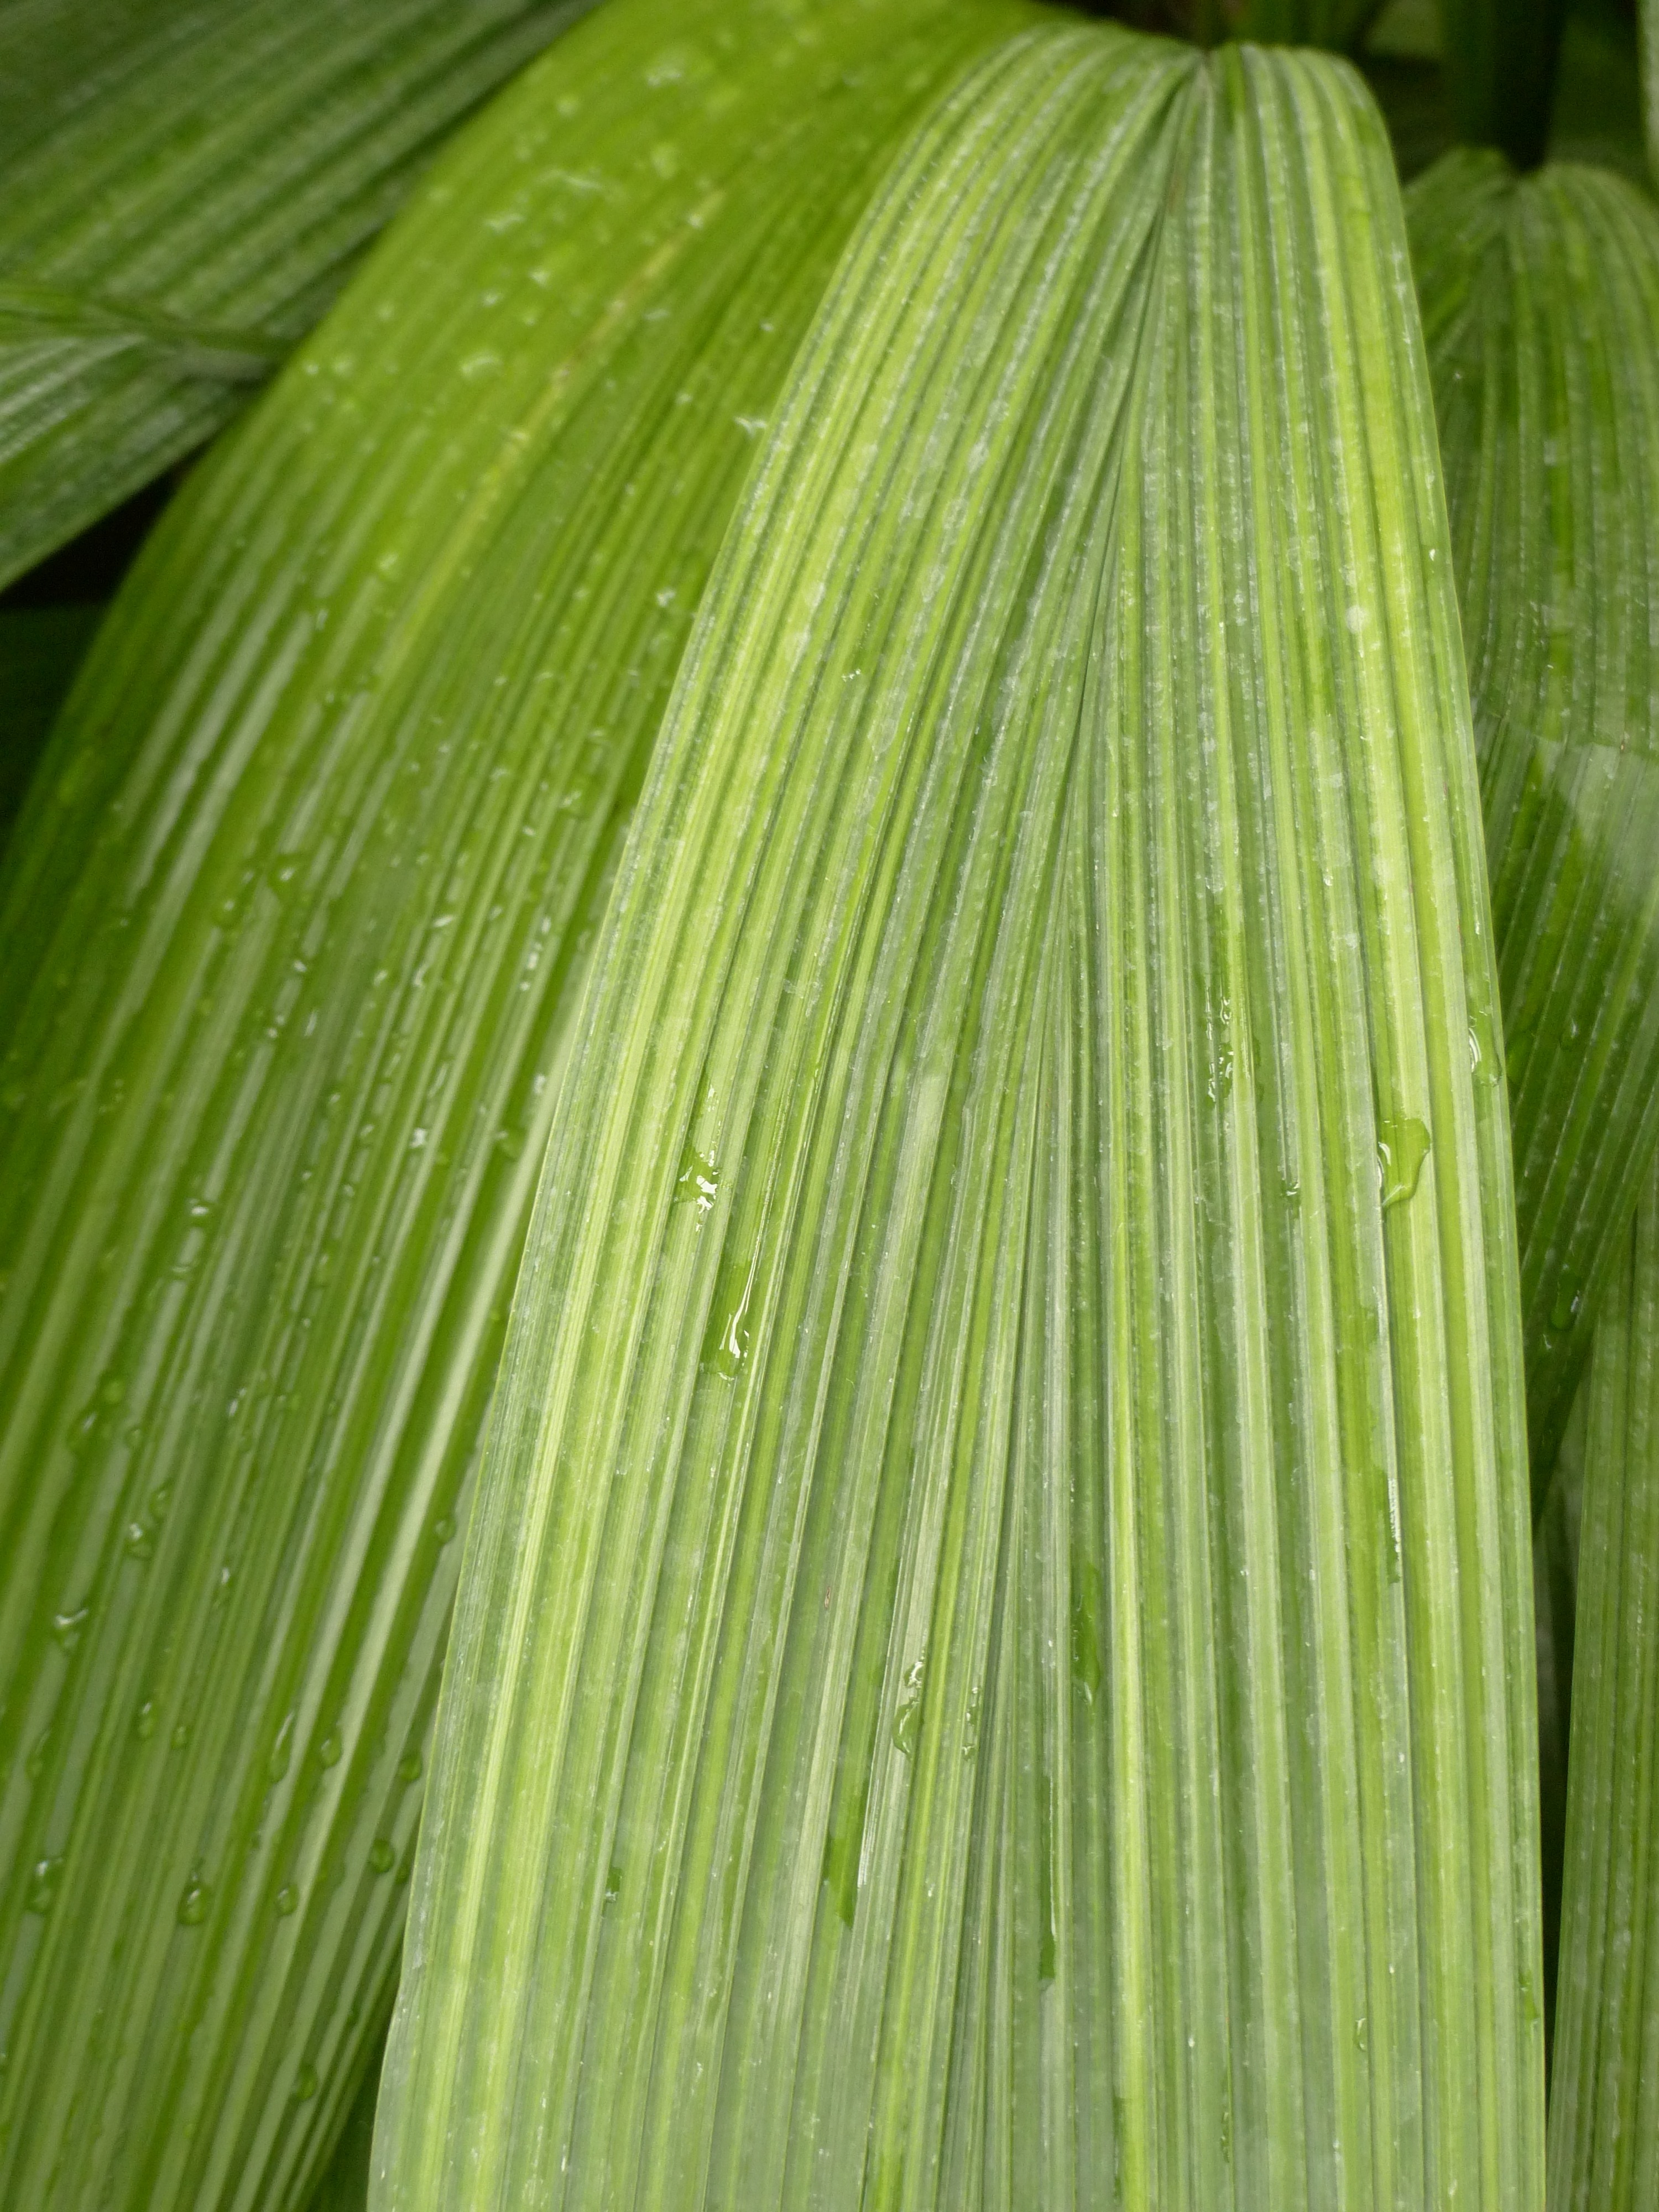
plant, leaf, flower, food, green, produce, vegetable, botany, rip, banana leaf, macro photography, flowering plant, ribbed, lanceolate, grass family, plant stem, land plant, arecales, similar to palm, curculigo capitulata, palm grass, wrinkled annoyed